Kazuyoshi Miura

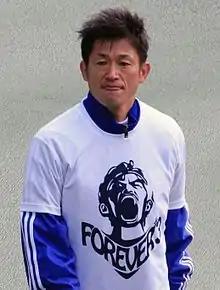
Miura in 2012

, nicknamed King Kazu, is a Japanese professional footballer who plays as a forward for Japan Football League club Atletico Suzuka, on loan from J1 League club Yokohama FC. He is the world's second oldest active player to play and oldest to score in a professional match.